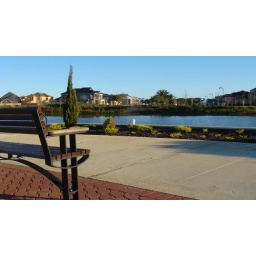
Just sit down and take in the beautiful clear water view. There's nothing more beautiful.